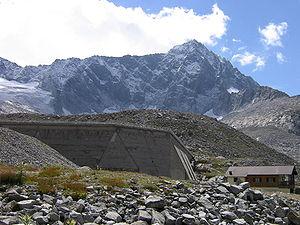
Le Monte Adamello est un sommet des Alpes, à 3 554 m, dans le massif d'Adamello-Presanella, en Italie.